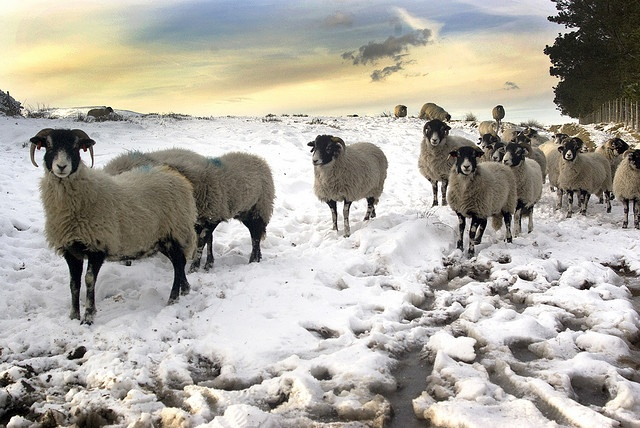
A herd of sheep stand in a snowy field.
A herd of sheep stand in a snowy field with a cloudy sky in the background.
A herd of goats walking in the snow.
a number of sheep in a field covered in snow with a sky background
A line of sheep standing together in the snow.